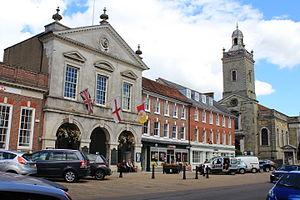
Blandford Forum est une ville du sud de l'Angleterre, chef-lieu du district du North Dorset.